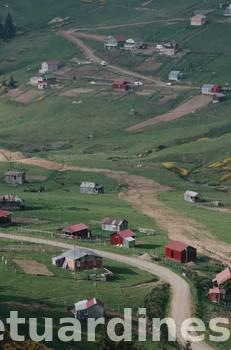
Label: Watermark